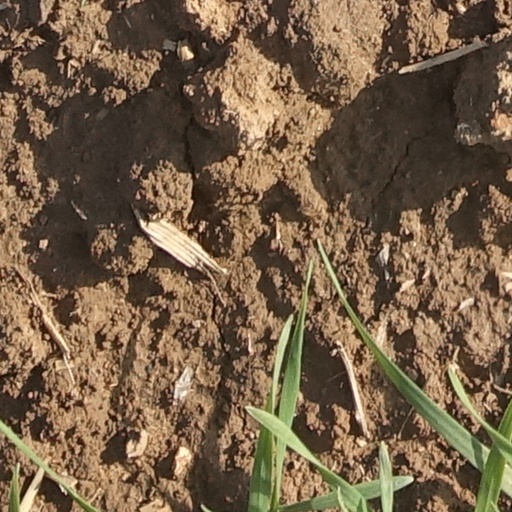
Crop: wheat